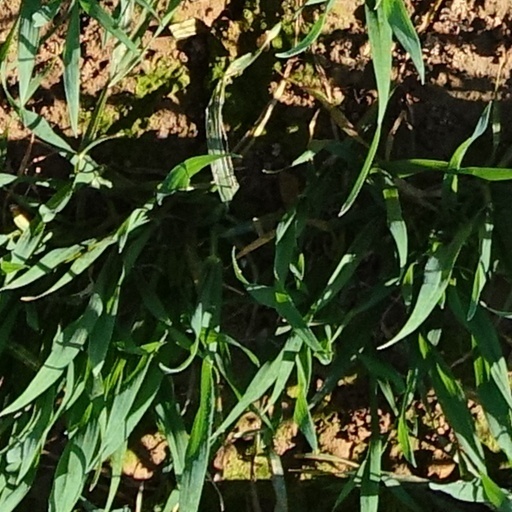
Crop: wheat